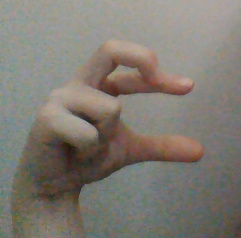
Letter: thal